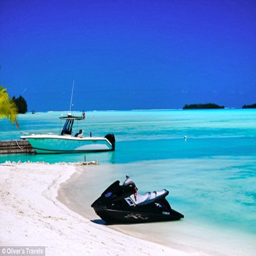
your stay in the villa will also allow you to take advantage of a private beach , complete with transport